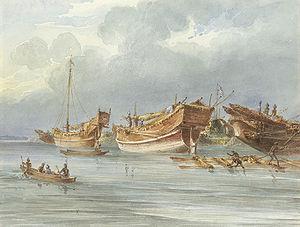
On appelle guerres anglo-birmanes les trois conflits qui, en 1824–26, en 1852 et en 1885, ont opposé la Birmanie aux forces britanniques établies en Inde. D'abord menées pour des raisons d'hégémonie régionale, elles ont, dès la seconde, pris le caractère de guerres coloniales et se sont conclues par la fin de la monarchie locale et l'occupation totale du pays qui sera annexé à l'Empire des Indes. En 1826, les Britanniques s'emparent des zones côtières, en 1852 de tout le Sud, en 1885 de toute la partie restante.